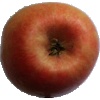
Label: apple_pink_lady